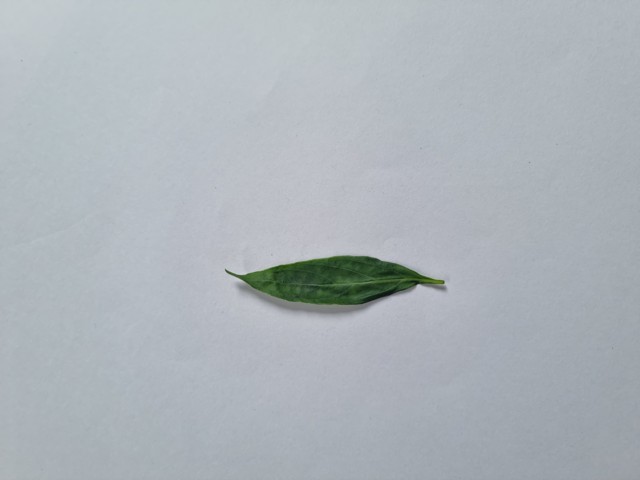
Plant: kalomegh